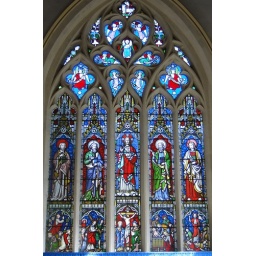
Most of the windows in the church are by Wailes or Wailes and Strang of Newcastle, 1847-98 - chancel, east window